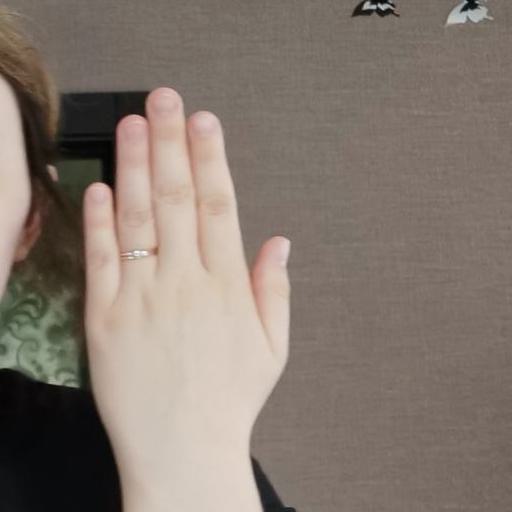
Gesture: stop_inverted